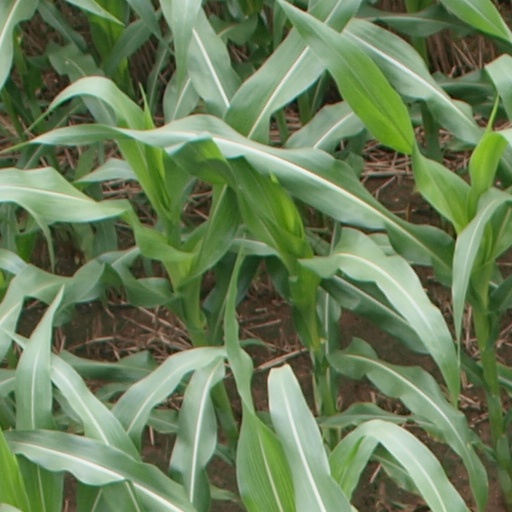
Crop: maize; corn